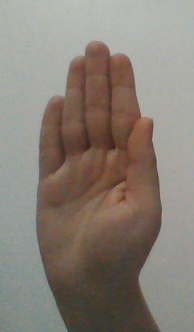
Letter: seen